Ilioupoli metro station

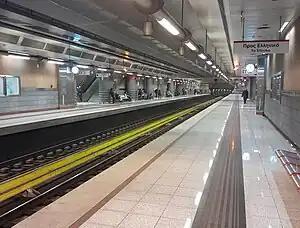
Station platforms

Ilioupoli, also known as Ilioupoli–Grigoris Lambrakis, is an intermediate station on Athens Metro Line 2. It opened with the Elliniko extension on 26 July 2013. The station is adjacent to Vouliagmenis Avenue.